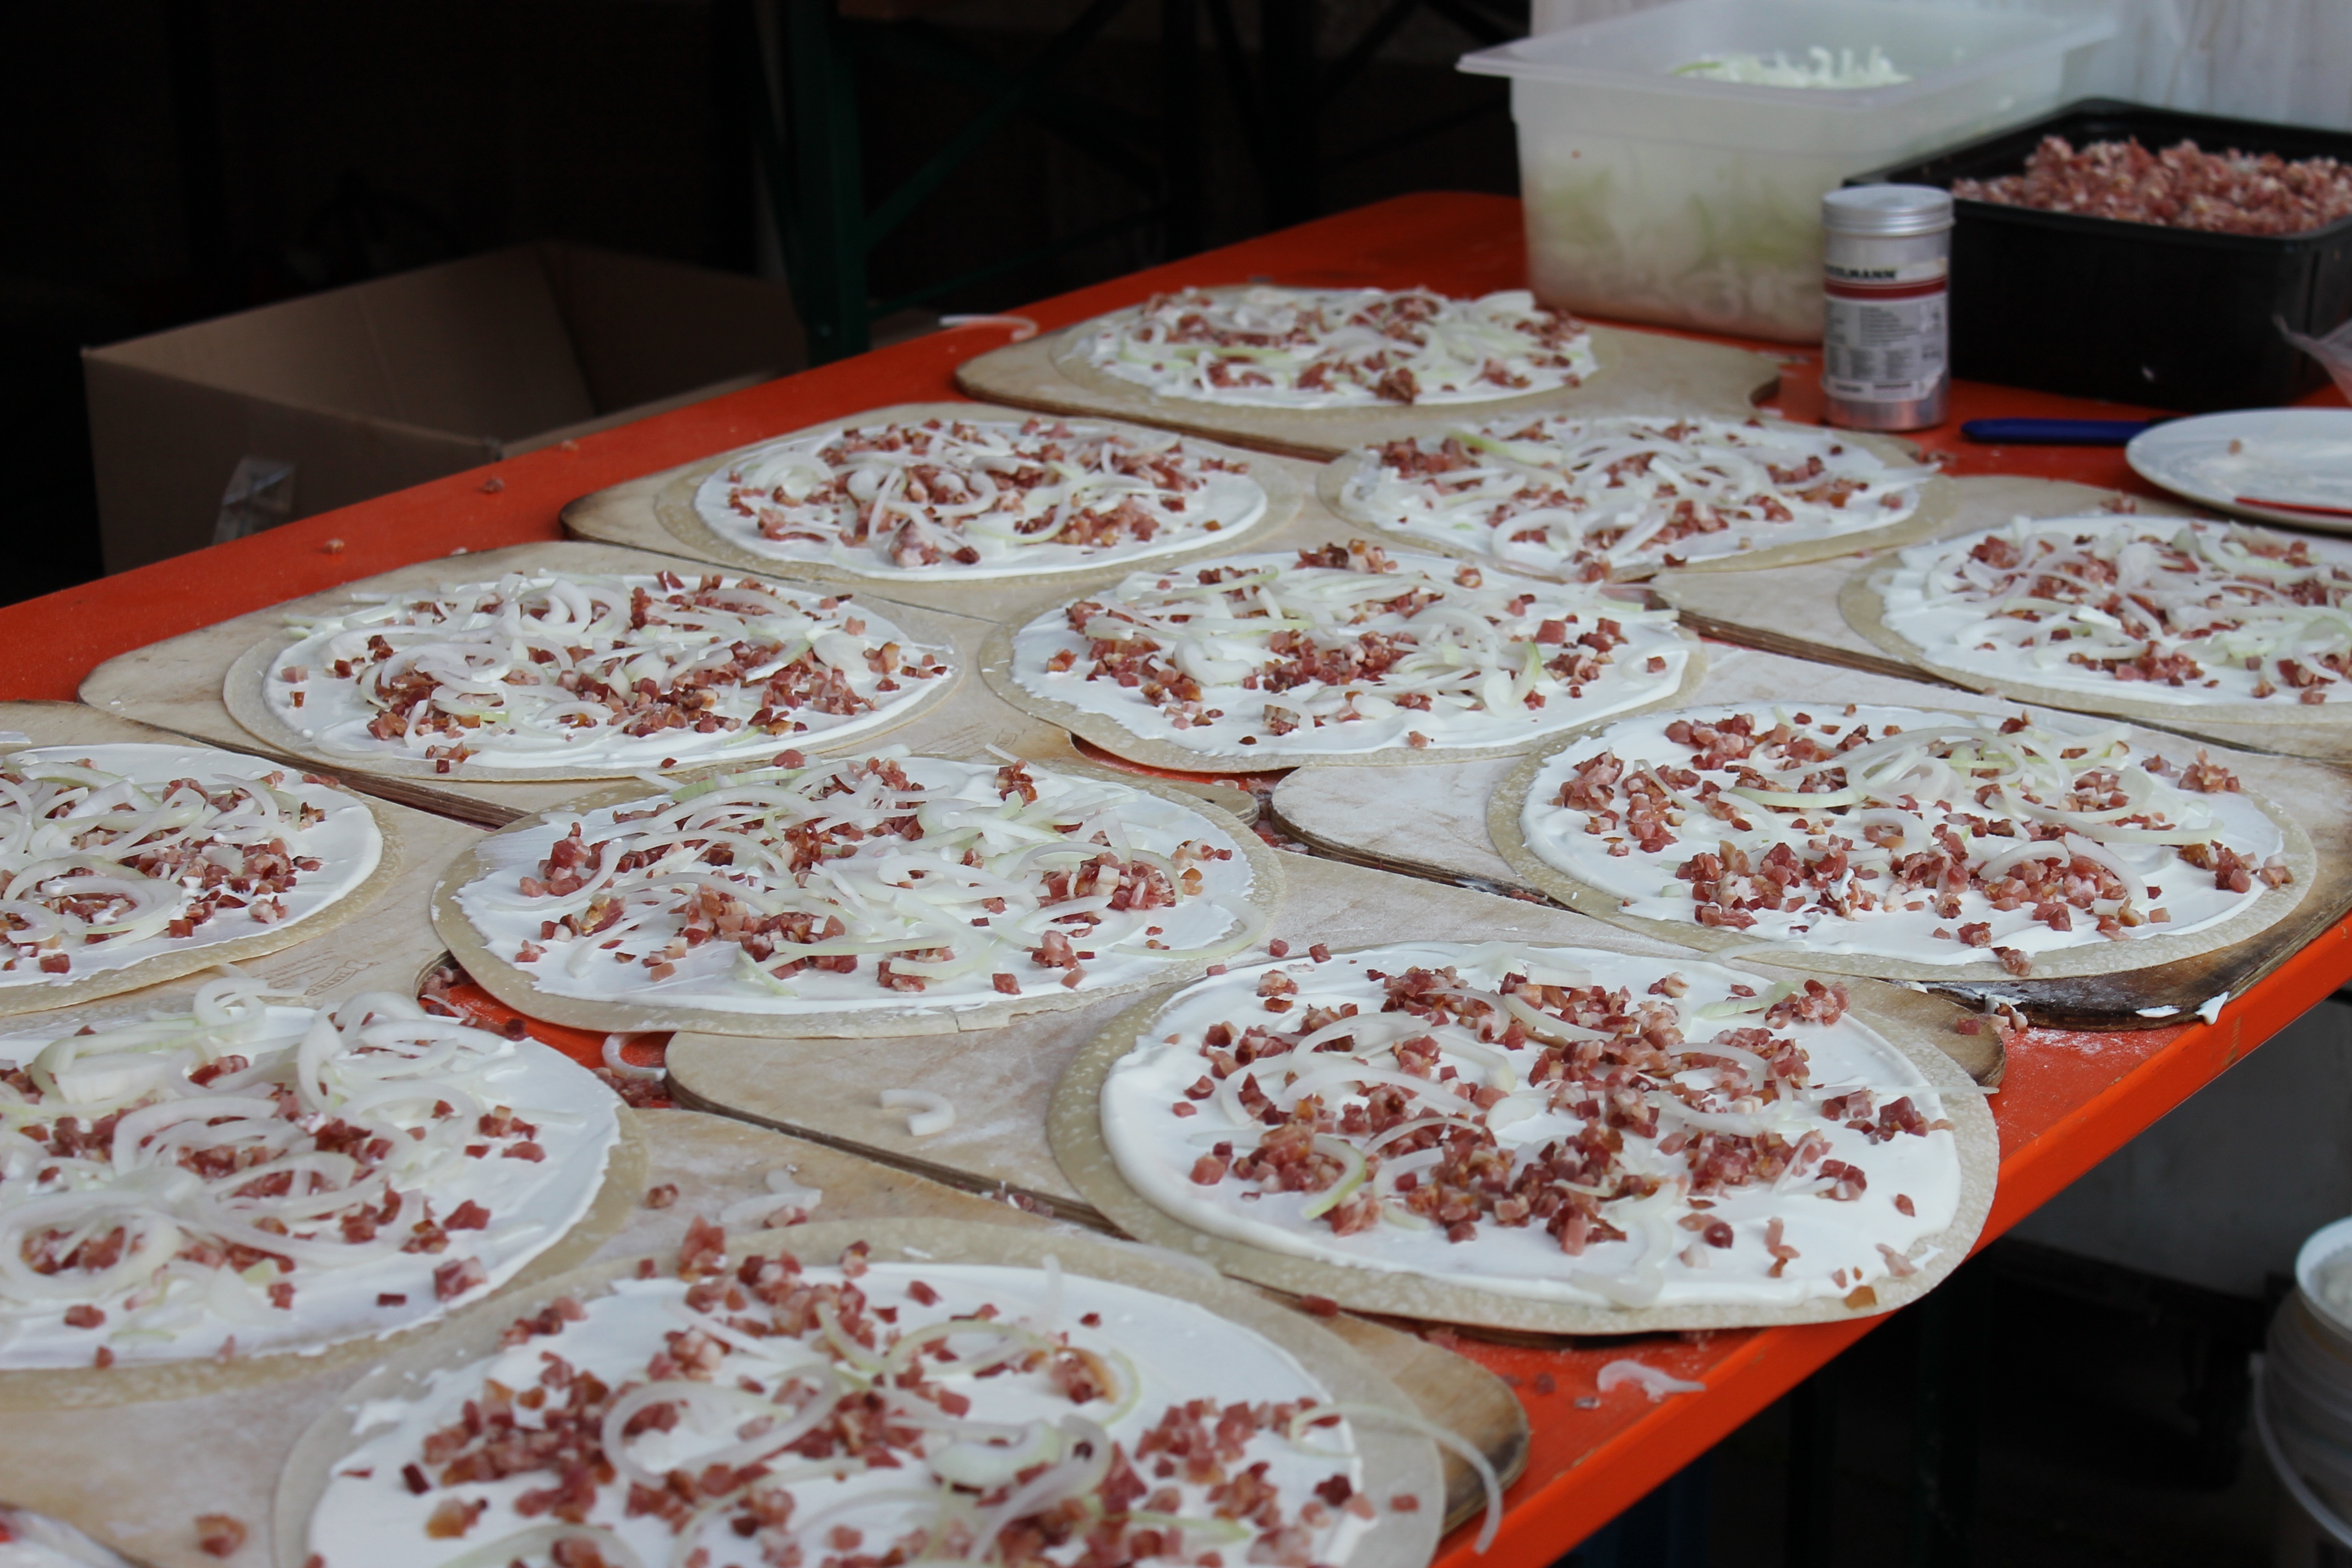
dish, meal, food, breakfast, baking, dessert, eat, cuisine, buffet, cook, tablecloth, nutrition, raw, baked goods, torte, tarte flamb e